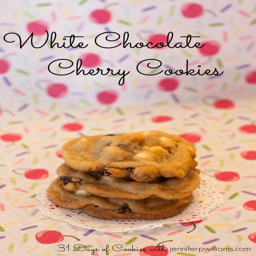
white chocolate cherry cookies are a new take on an old classic .